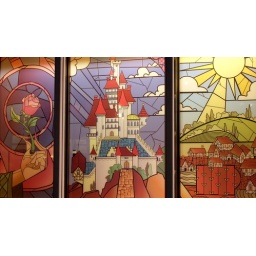
This is a gorgeous stained glass window in the France pavilion in Epcot